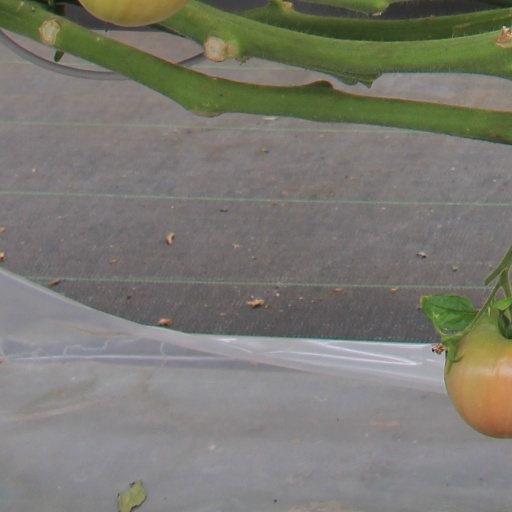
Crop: tomato